Question: Please indicate a possible affordance area of the baseball bat that can be used for holding
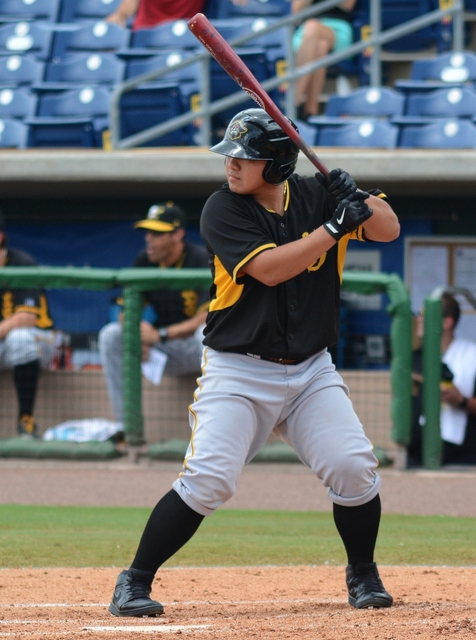
Answer: [313.088, 162.807, 380.456, 230.175]